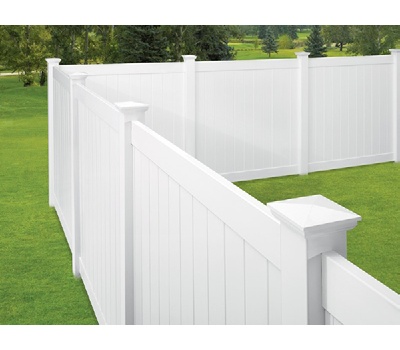
7/8" X 3" X 43-7/8" White Picket
This is for a vinyl fence. it is a 7/8" x 3" x 43-7/8" White Picket.
Brand: The American Fence Company
Category: Hardware > Fencing & Barriers > Fence Pickets